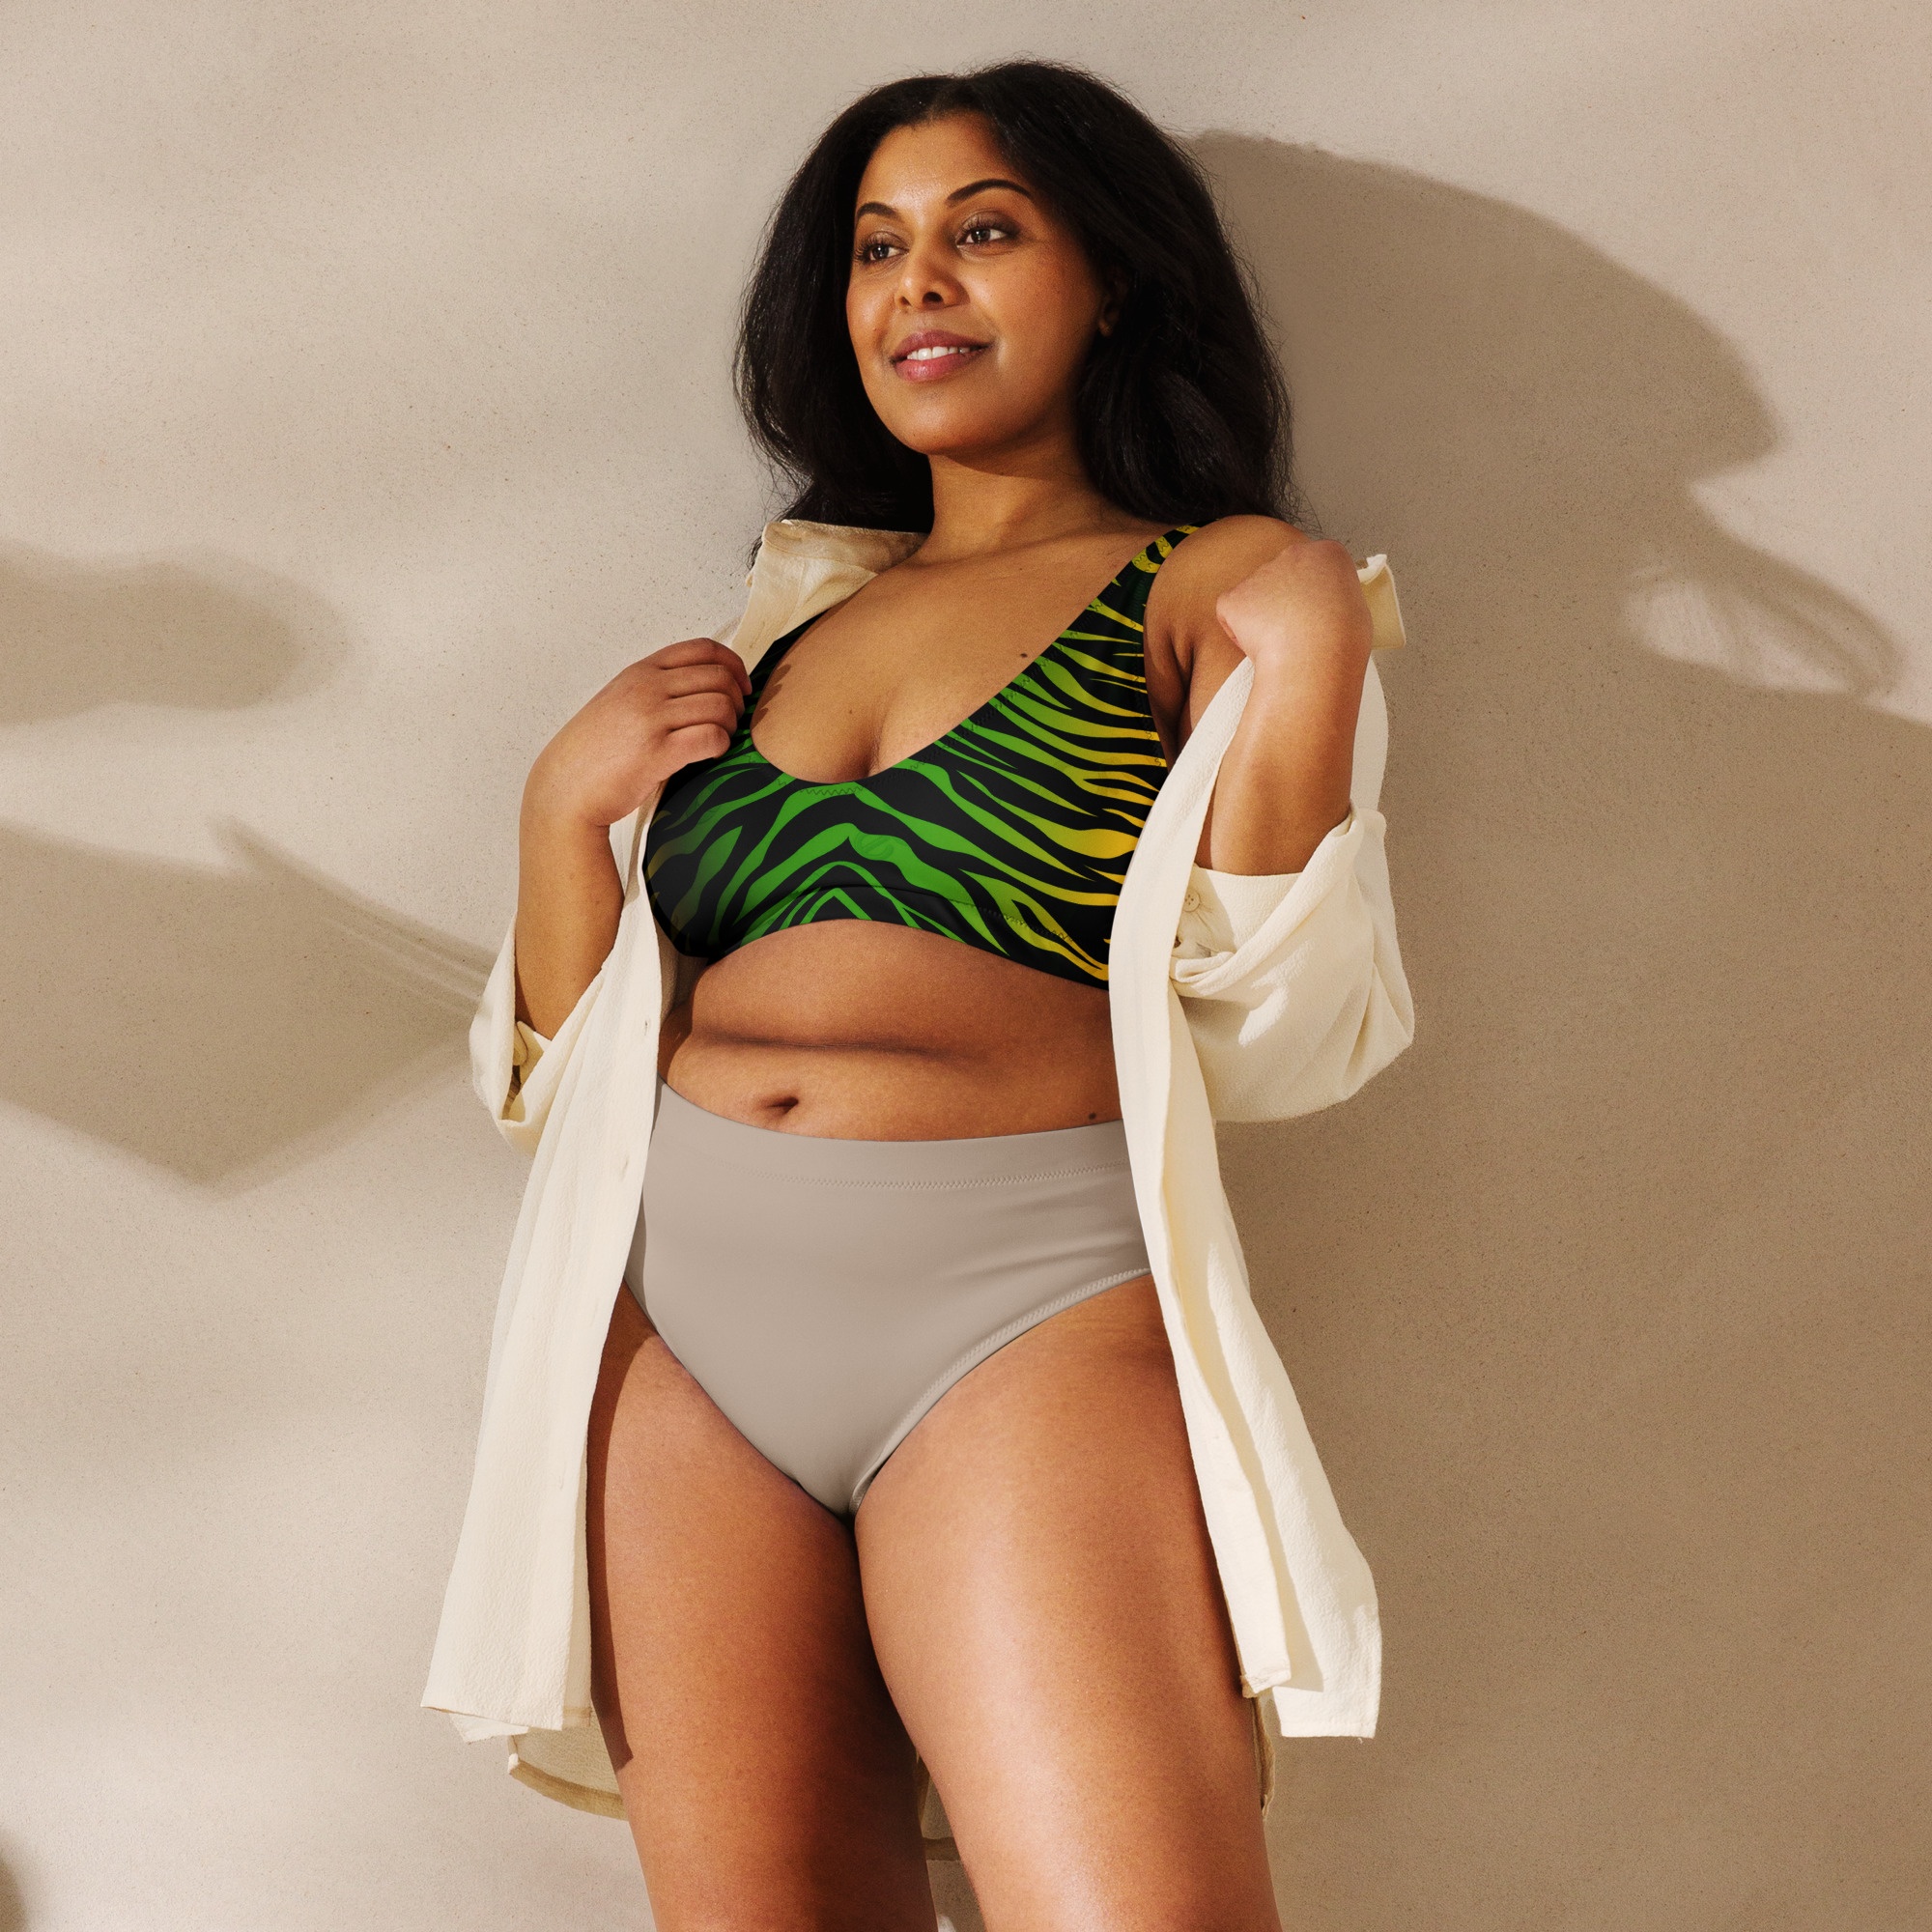
Recycled padded bikini top
Get this Recycled padded bikini top for your summer adventures! It’s comfortable and includes pads you can remove. To make this top even more versatile, mix and match it with different bikini bottoms for a trendy look. • Fabric composition in the EU: 88% recycled polyester, 12% elastane • Fabric weight in the EU (may vary by 5%): 6.78 oz/yd² (230 g/m²) • Fabric composition in MX: 81% REPREVE recycled polyester, 19% LYCRA XTRALIFE • Fabric weight in MX (may vary by 5%): 7.52 oz/yd² (255g/m²) • Double-layered and non-reversible • Removable padding • Tear-away care label • Zig-zag stitching • Blank product components in the EU sourced from Spain, Germany, Taiwan, Vietnam, Cambodia, and Lithuania • Blank product components in MX sourced from Colombia, Taiwan, and China Size guide CHEST (inches) UNDERBUST (inches) XS 33 ⅛ 28 ¾ S 34 ⅝ 29 ½ M 36 ¼ 30 ¼ L 39 ⅜ 31 ⅞ XL 42 ½ 33 ½ 2XL 45 ⅝ 35 3XL 48 ⅞ 36 ⅝
Brand: Jamakers
Category: Apparel & Accessories > Clothing > Swimwear > Swimwear Tops